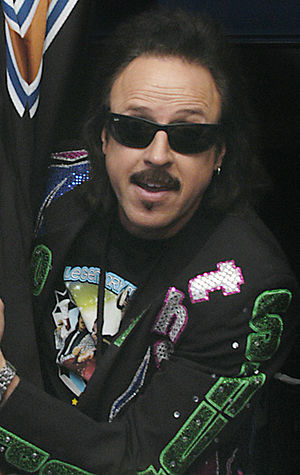
Jimmy Hart
Jimmy Hart (2006).
Jimmy Ray Hart, også kendt under ringnavnet "The Mouth of the South" Jimmy Hart er en manager, komponist og musiker inden for wrestling. Han har arbejdet i World Wrestling Federation, World Championship Wrestling, Continental Wrestling Association, Memphis Wrestling, United States Wrestling Association, X Wrestling Federation, WrestleXpress og Total Nonstop Action Wrestling. Han har været manager for en række populære wrestlere, heriblandt Hulk Hogan, Bret Hart, Jerry "The King" Lawler, Ted DiBiase og The Honky Tonk Man.